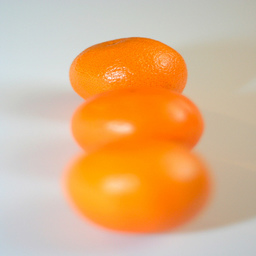
Label: peels